Andy Gray (footballer, born 1955)

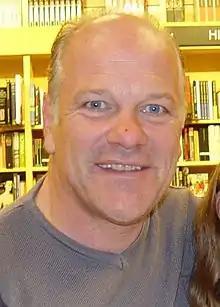
Gray in 2004

Andrew Mullen Gray (born 30 November 1955) is a Scottish football broadcaster and former player.